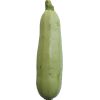
Label: zucchini